Hupmobile

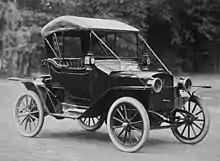
1912 RCH runabout

In 1911 Hupp became one of two automakers pioneering the use of all-steel bodies, joining BSA in the U.K.